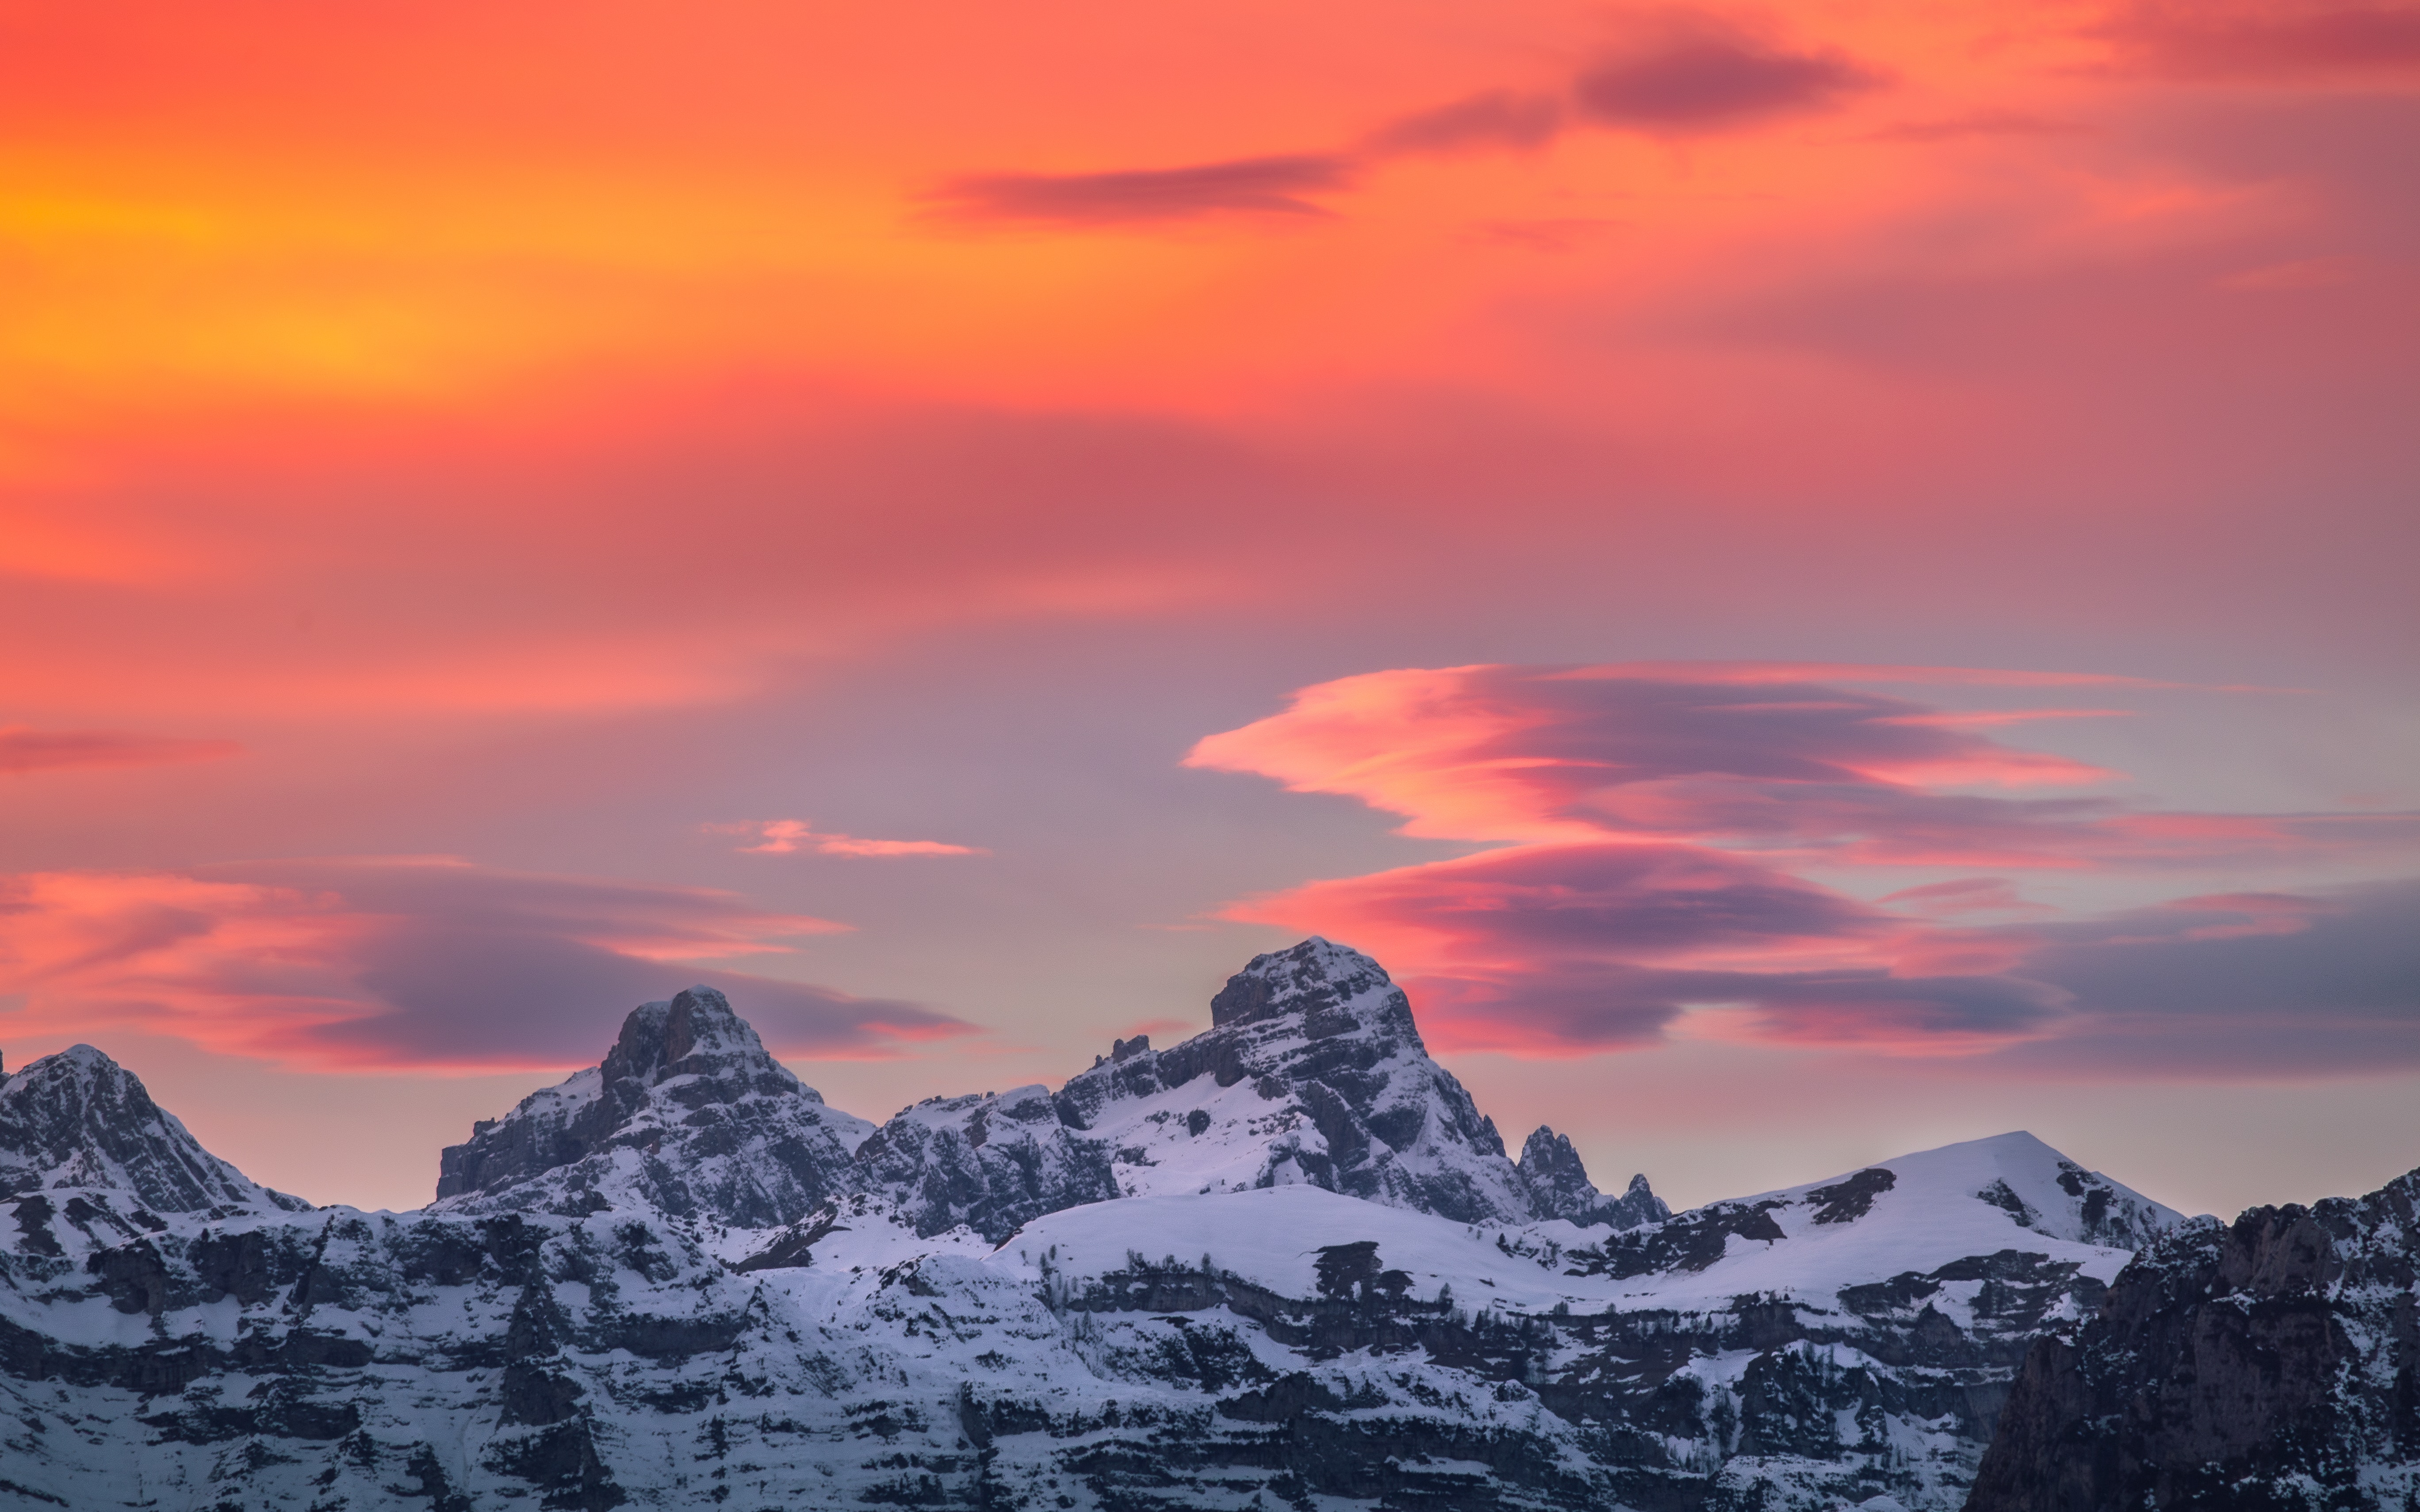
natural, cloud, sky, atmosphere, mountain, afterglow, orange, dusk, snow, natural landscape, highland, sunlight, red sky at morning, atmospheric phenomenon, horizon, slope, sunrise, cumulus, sunset, landscape, calm, hill, mountain range, dawn, freezing, ice cap, fell, meteorological phenomenon, winter, evening, event, massif, art, valley, rock, tree, glacial landform, ocean, summit, tundra, glacier, nunatak, magenta, celestial event, arctic